John Killigrew (died 1584)

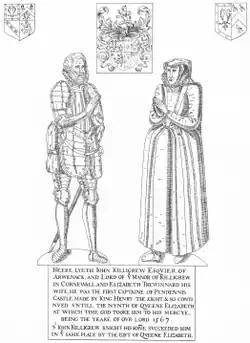
John Killigrew (died 1567) and Elizabeth Trewennard, parents of Sir John, monumental brass at St Budock.

Simon's son and heir Thomas Killigrew of Arwenack had two sons both named John, the elder of whom was seated at Arwenack and the younger (who died in 1461) at Penryn. Each had a son named Thomas. Thomas of Penryn (born c. 1445), of the junior line, died testate in 1501 leaving a daughter and three sons, the eldest of whom (the heir) was John Killigrew (died 1536). His younger brother Robert died in 1531. This John, on the failure of the elder line of his cousin Thomas of Arwenack (who died in Aragon in 1513), became master both of Penryn and of Arwenack.